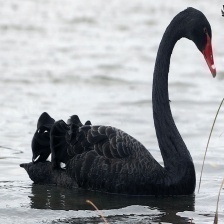
Species: BLACK SWAN
Scientific name: CYGNUS ATRATUS
ImageNet parent category: black_swan